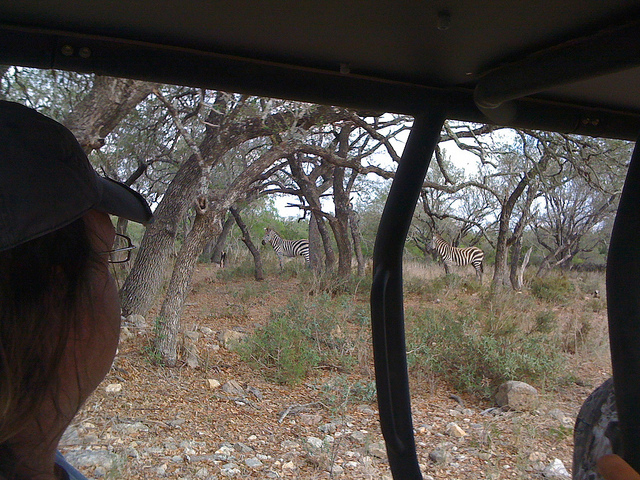
A woman sitting on a train traveling through a wild animal park.